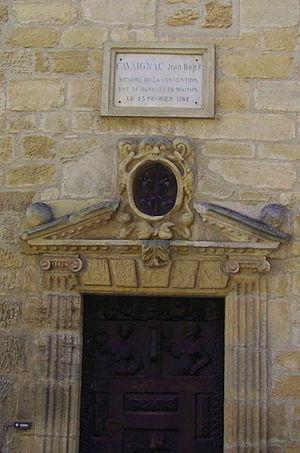
La Maison Cavaignac est un bâtiment situé rue du Corps-Franc Pommiès, à Gourdon, en France.
La famille Cavaignac est une famille française originaire de Montbazens dans le Rouergue et dont une branche s'est établie à Gourdon dans le Quercy.
Gourdon est une commune française située dans le nord-ouest du département du Lot, en région Occitanie.
Cet article recense une partie des monuments historiques du Lot, en France.